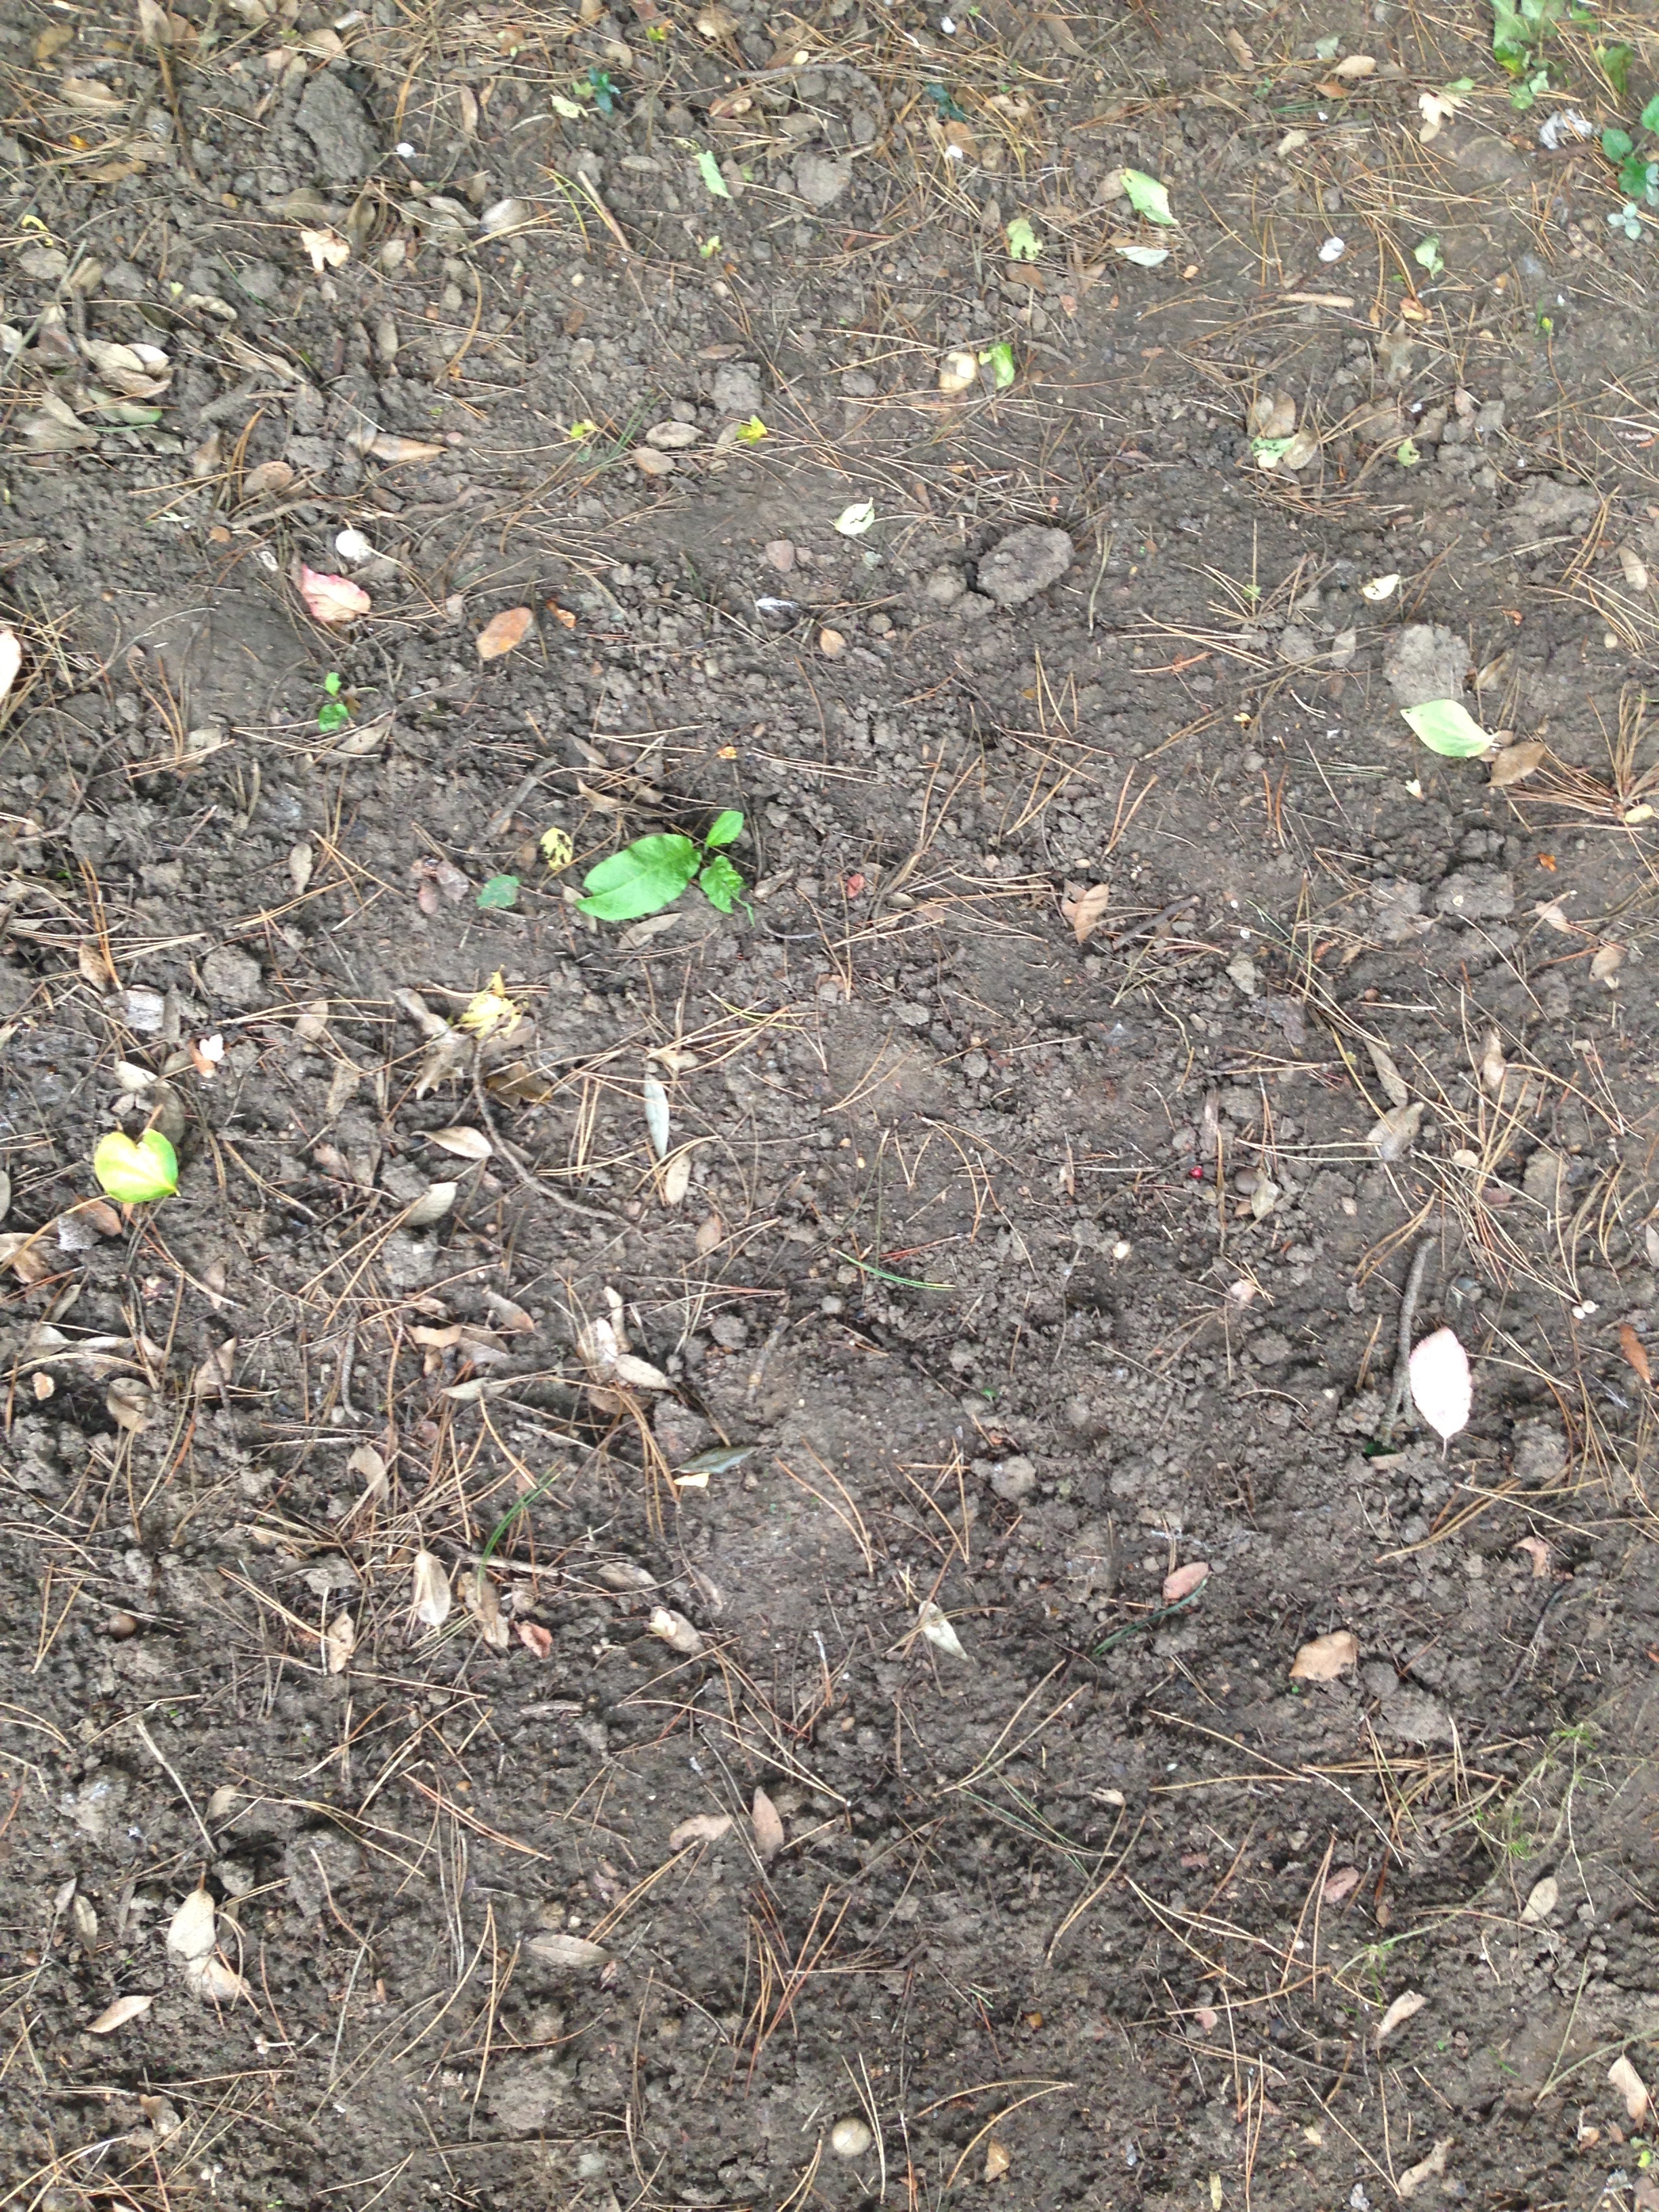
nature, field, lawn, texture, leaf, environment, produce, dirt, mud, soil, agriculture, garden, earth, road surface